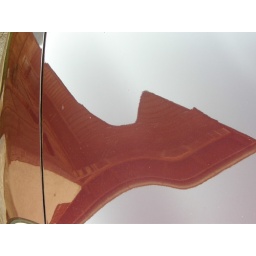
reflection of a house in the curved metal of a dark car